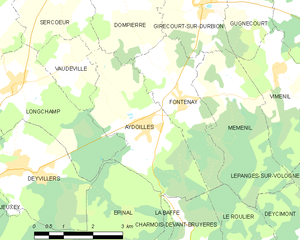
Carte des communes françaises Aydoilles
Aydoilles est une commune française située dans le département des Vosges, en région Grand Est.